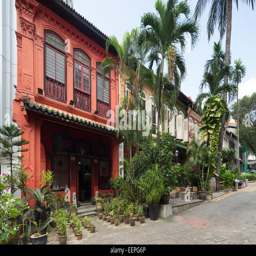
colonial architecture in the district